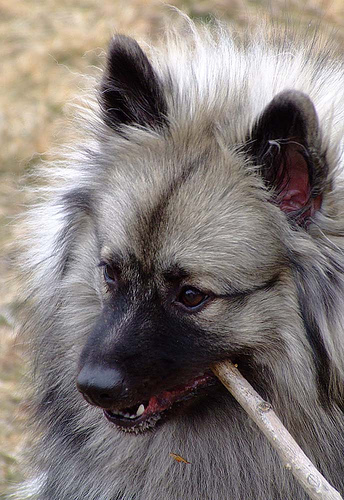
Animal: dog
Breed: keeshond